Road hierarchy

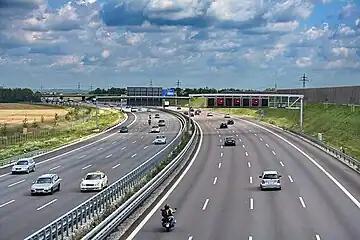
Bundesautobahn 9 near by Garching bei Muenchen, Germany

A collector road, also known as a distributor road, is a road that serves to move traffic from local streets to arterial roads that is designed to provide access to properties, providing a balance between access and mobility. It has a low to moderate capacity and a generally low speed limit. They are below arterial roads in terms of speed and capacity, but higher in terms of access, as they can allow access to residential properties.